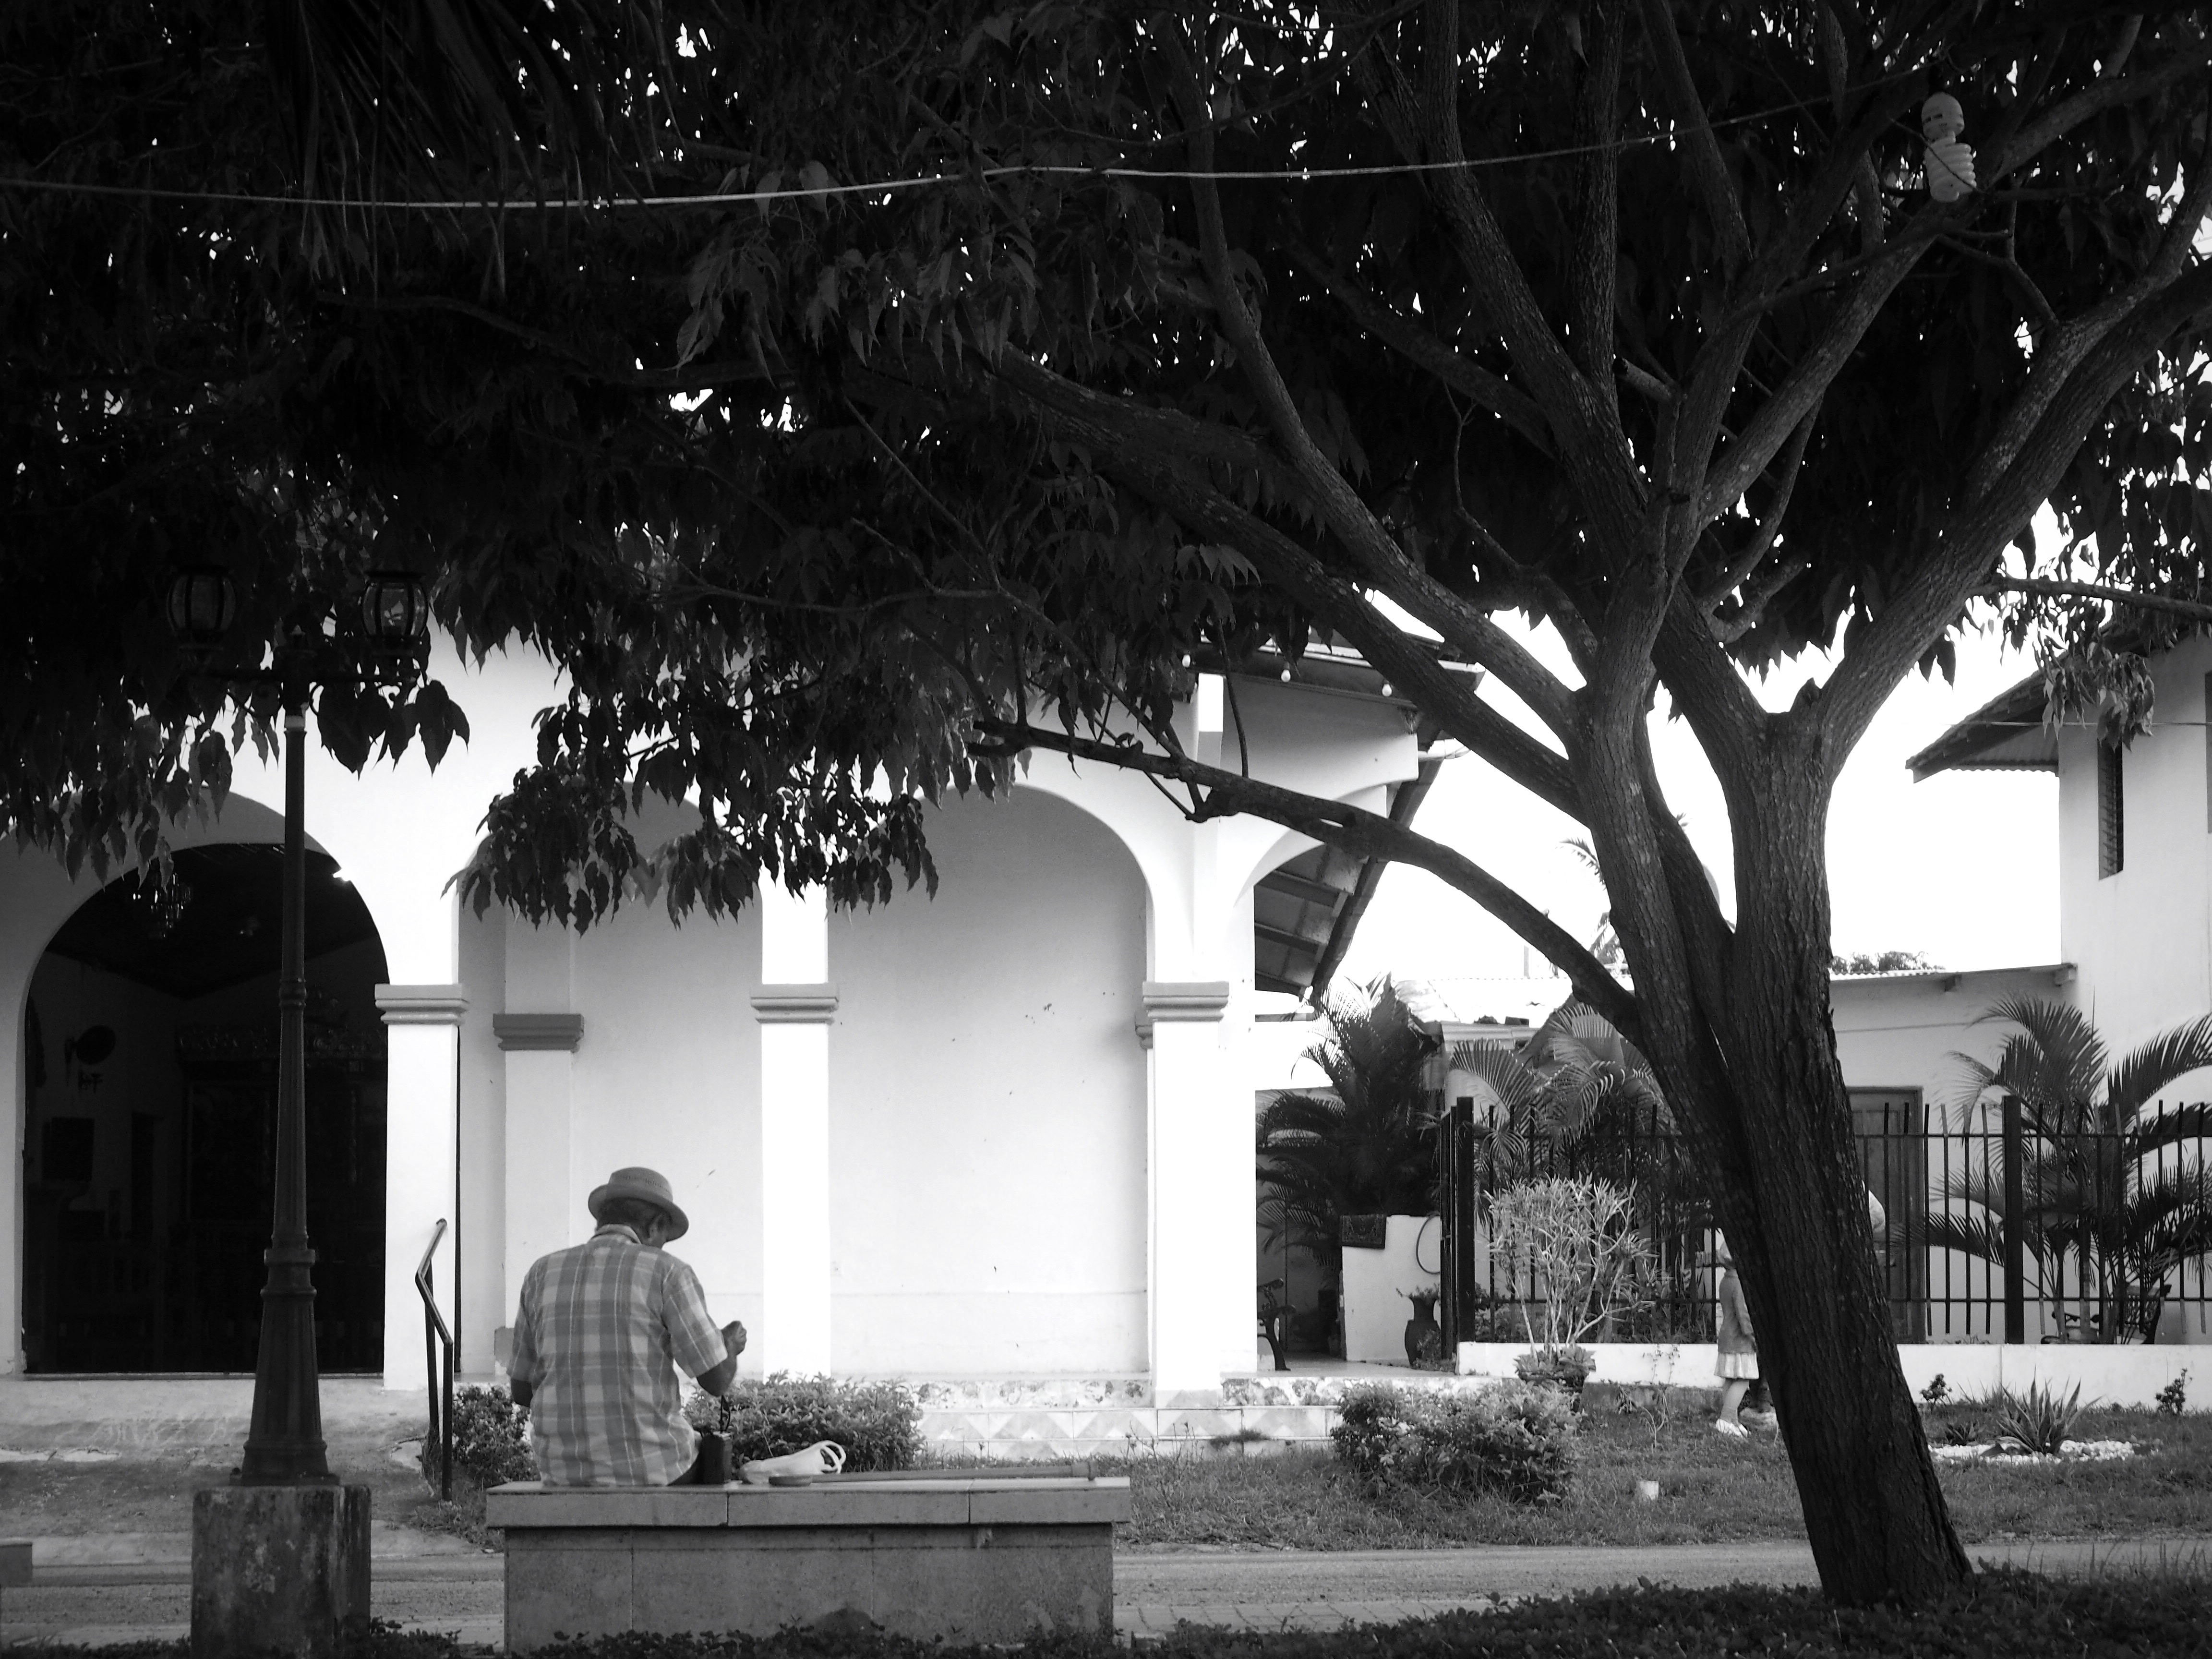
tree, light, black and white, white, street, night, photography, house, darkness, black, monochrome, urban area, monochrome photography, woody plant